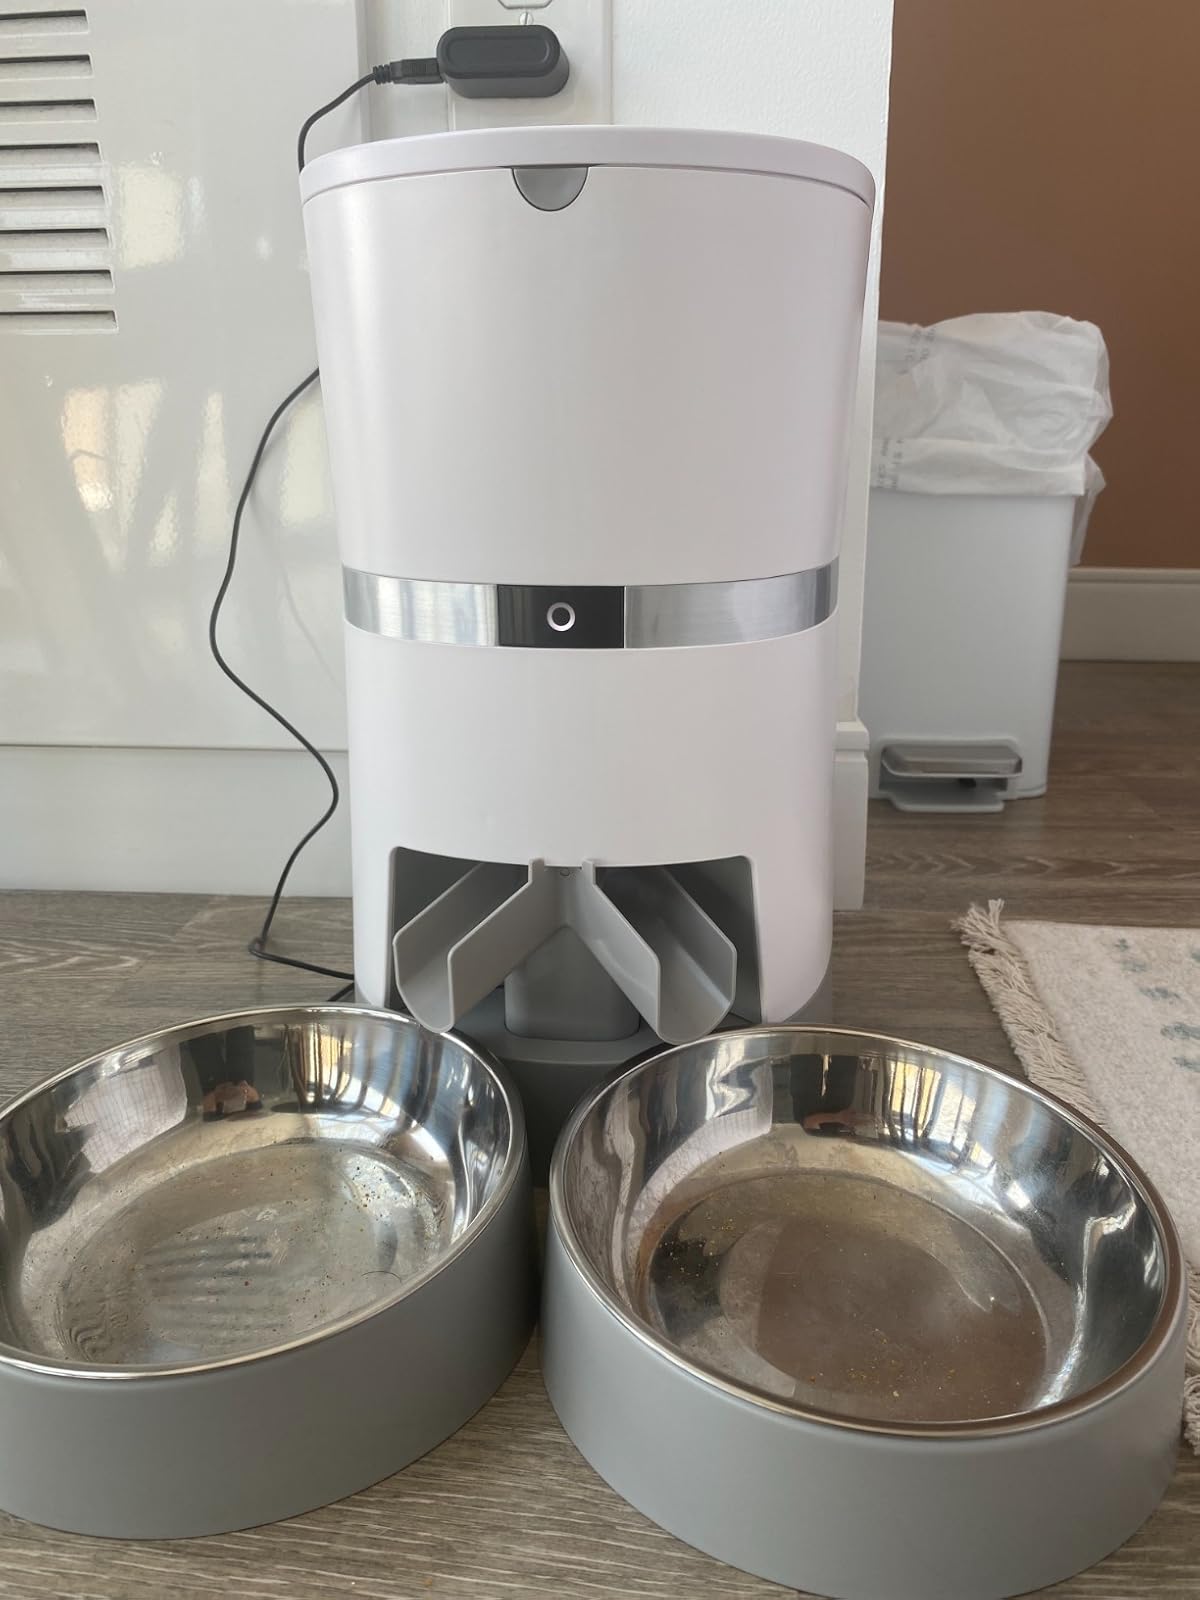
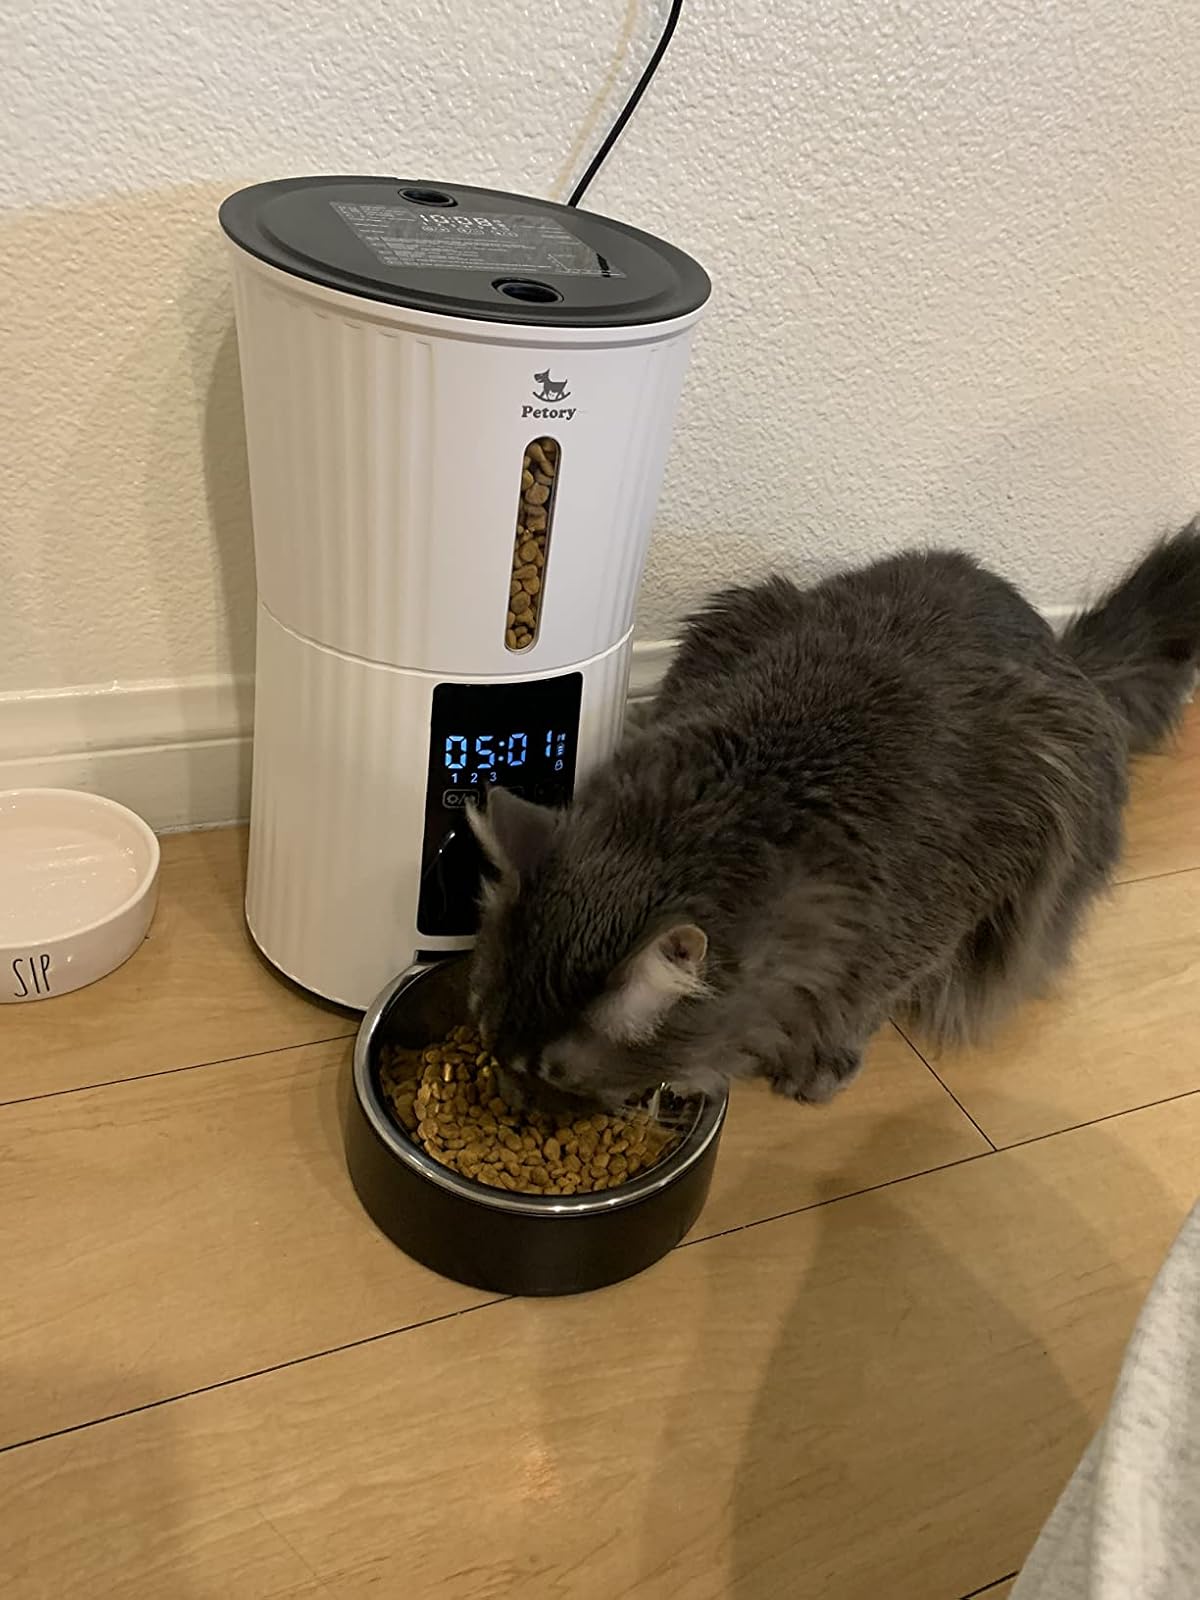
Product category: items_feeder
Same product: no